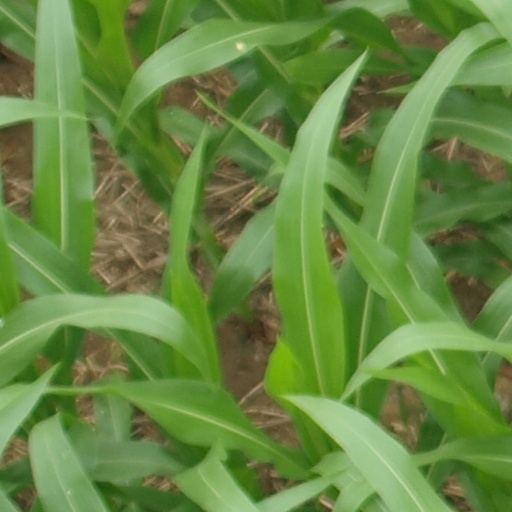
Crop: maize; corn